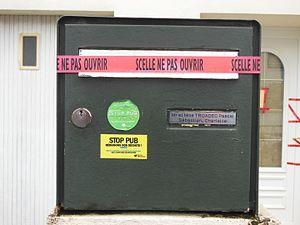
Boîte aux lettres de la famille Troadec placée sous scellés
L'affaire Troadec, parfois appelée affaire des disparus d'Orvault, est une affaire criminelle concernant l'assassinat, dans la nuit du 16 au 17 février 2017, des quatre membres de la famille Troadec à Orvault, commune de l'agglomération nantaise, en Loire-Atlantique. L'affaire débute le 23 février 2017 lorsqu'une sœur de Brigitte Troadec, inquiète de l'absence de nouvelles de sa sœur alerte la police. Au domicile de la famille, des traces de sang sont retrouvées, déclenchant l'ouverture d'une enquête criminelle. Le 5 mars 2017, Hubert Caouissin, beau-frère de Pascal Troadec, le père de famille disparu, est placé en garde à vue avec sa compagne à la suite de la découverte de son ADN sur le lieu du crime. Le lendemain, il avoue le meurtre des quatre membres de la famille Troadec et est mis en examen pour assassinat.